Upper Brownlee School

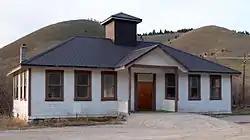
The school building's exterior in 2015

The Upper Brownlee School is a historic school building located on Dry Buck Road near Sweet, Idaho, United States. The school was built in 1911 by the residents of Brownlee, one of the several small mining communities which had grown in the Boise River basin in the late 19th century. The two-room schoolhouse was built in keeping with contemporary standards for rural schools; it provided for heating and ventilation, had several windows to provide light, included two cloakrooms and a library room, and featured hand-carved wooden trim for decoration. Like many rural Idaho schools, the schoolhouse also served as the local community center. The declining local population and the expense of new safety regulations in the 1940s spelled the end of Brownlee's school, and the district merged into Sweet's district in 1951. The building was purchased by area residents to serve as a community center and is now the only active community building in the area.